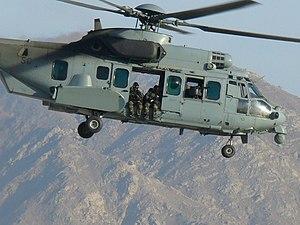
GRS du CPA 30 en Afghanistan
Le commando parachutiste de l'air nᵒ 30 est une unité commando de l’Armée de l’air spécialisée dans les missions de Recherche et de sauvetage au combat et d’appui aérien. En juillet 2019, l'état-major des Armées décide d'intégrer le CPA 30 dans les forces spéciales de l’Armée de l’air. L'unité est actuellement en phase de montée en puissance capacitaire.
Les forces de l'armée française interviennent dans la guerre d'Afghanistan depuis fin 2001 dans deux opérations internationales distinctes : la force internationale d'assistance et de sécurité sous commandement de l'OTAN, et l'opération Enduring Freedom sous commandement américain. En 2010, elle est quatrième contributrice de la coalition. Les forces combattantes sont retirées fin 2012.